Parviz Bahram

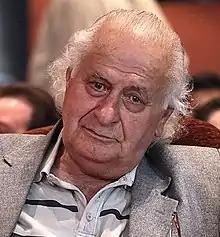
Bahram in 2013

Parviz Bahram (Persian: پرویز بهرام; b. July 26, 1933 – d. May 26, 2019) was an Iranian voice and theater actor.